Question: What is the cake kept on?
Tambaya: Akan me aka ajiye kek ɗin?
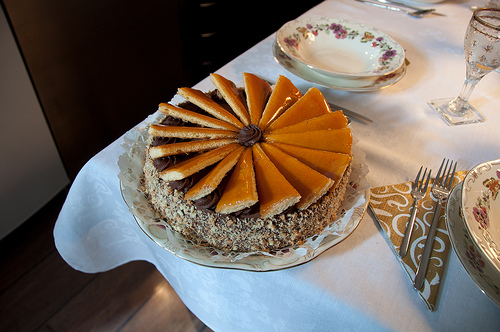
Answer: A plate.
Amsa: Faranti.